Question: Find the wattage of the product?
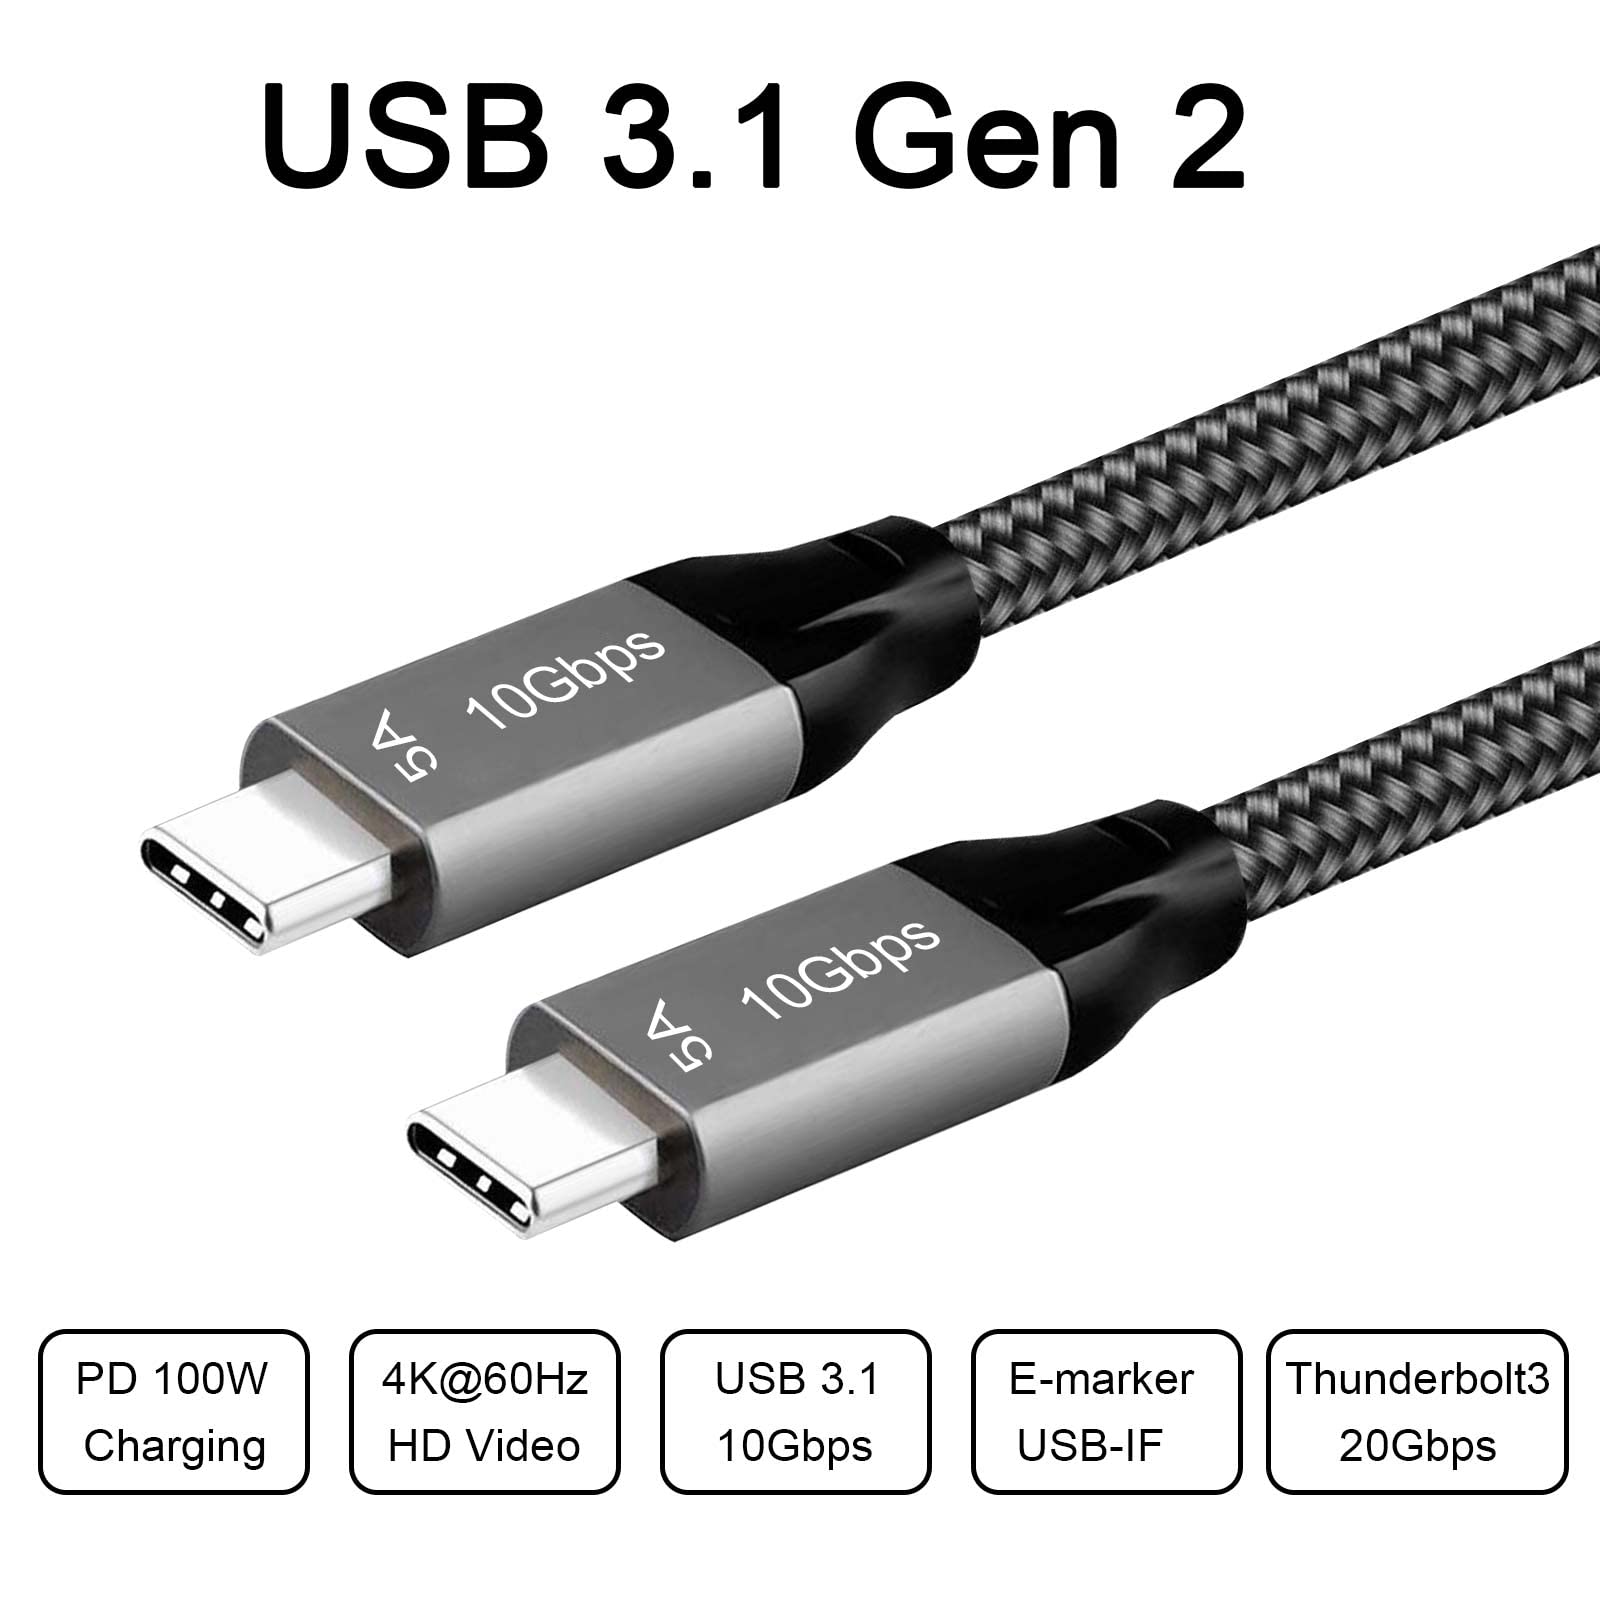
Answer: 100.0 watt